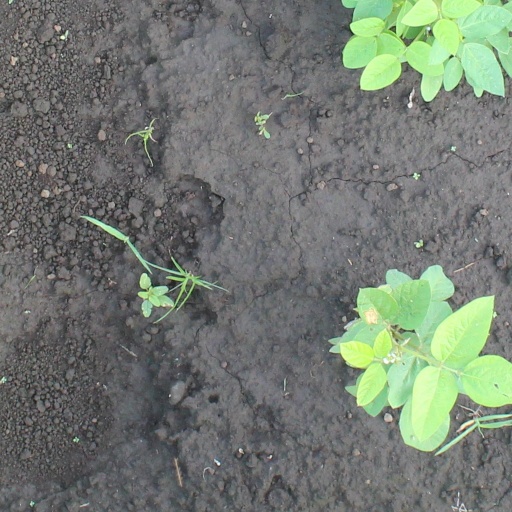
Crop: soybean